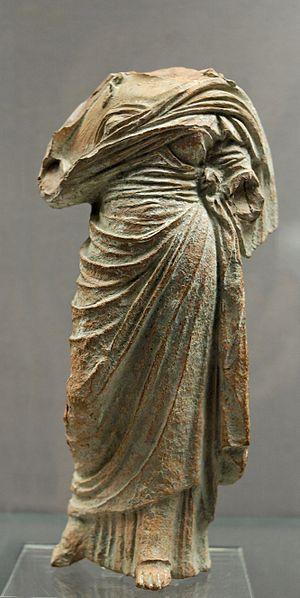
Femme portant chiton et himation, peut-être Perséphone.